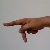
The image shows a hand gesture representing the letter 'P' in Indian Sign Language.